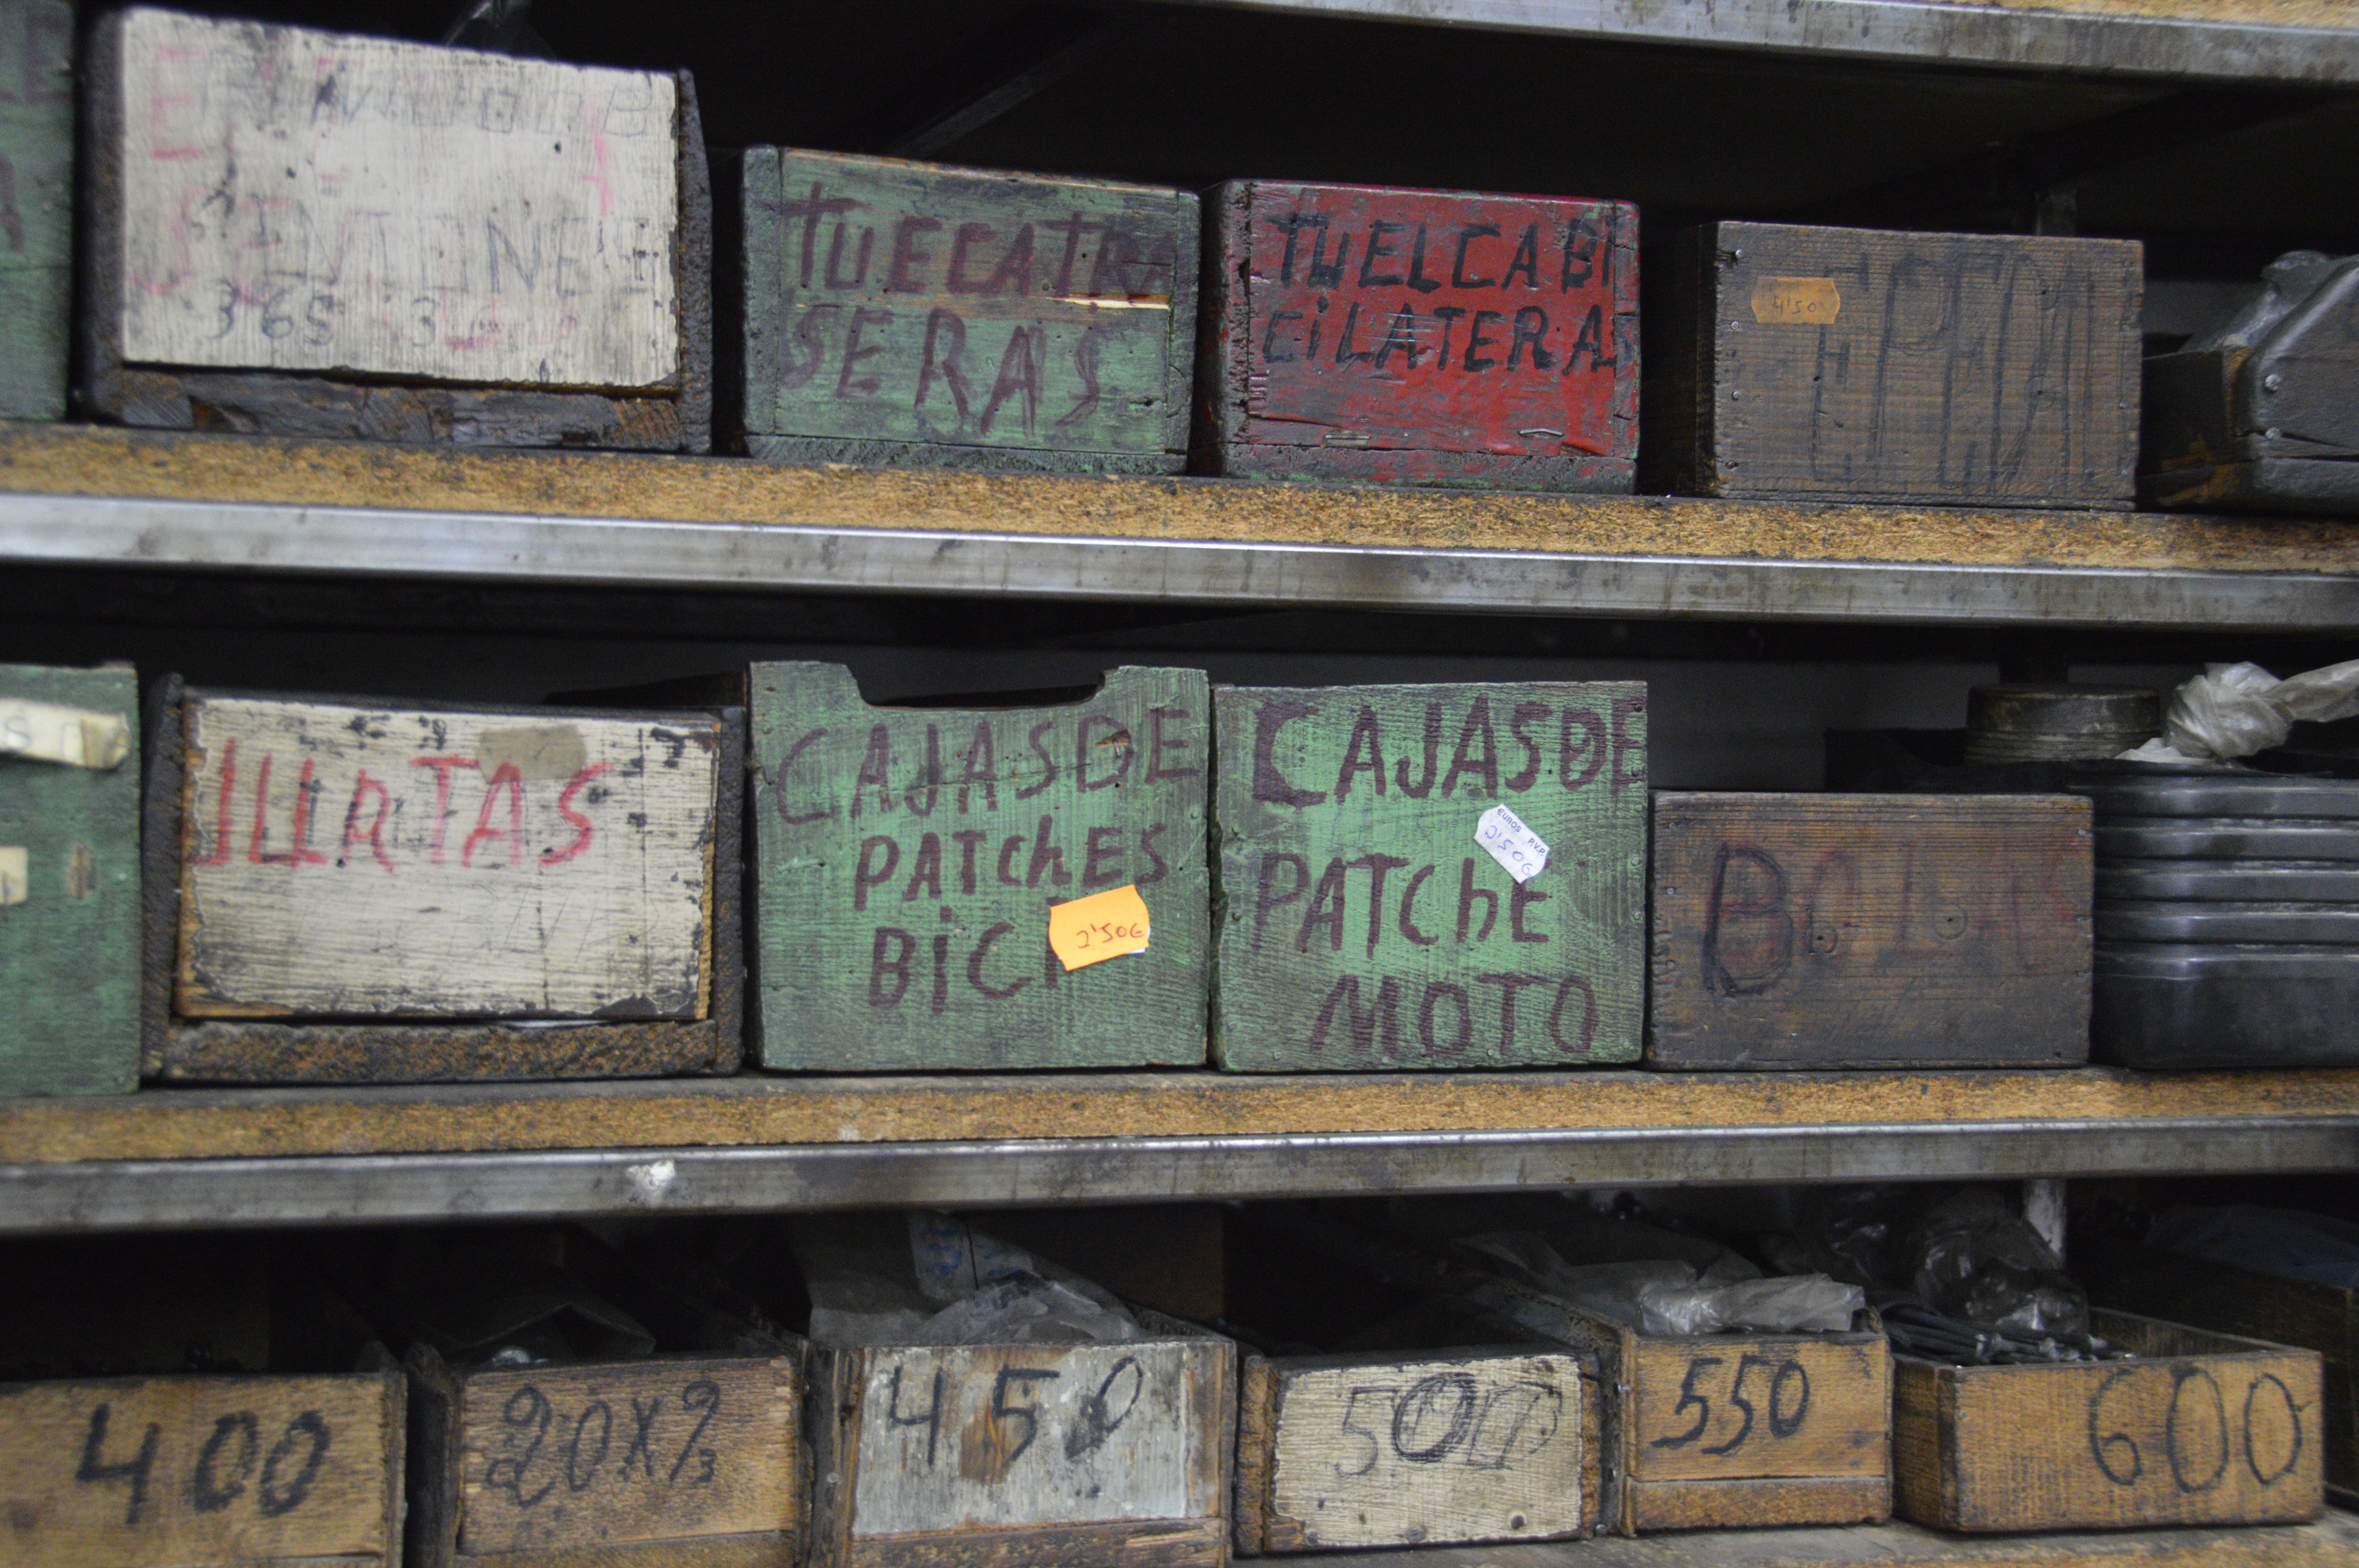
wood, old, wall, workshop, art, boxes, tourist attraction, ancient history, personal computer hardware